Rudolf Eickemeyer Jr.

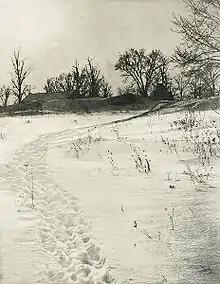
"Sweet Home"

Eickemeyer first became interested in photography as a means to help document his father's inventions. He purchased his first camera, an "abnormally thick" Platyscope B, on February 2, 1884, and took his first photograph, an albumen print of his sister, the following day. Immediately drawn to the camera's artistic potential, Eickemeyer considered pursuing a career as a photographer, but his father disapproved, so he continued working for his father's firm.